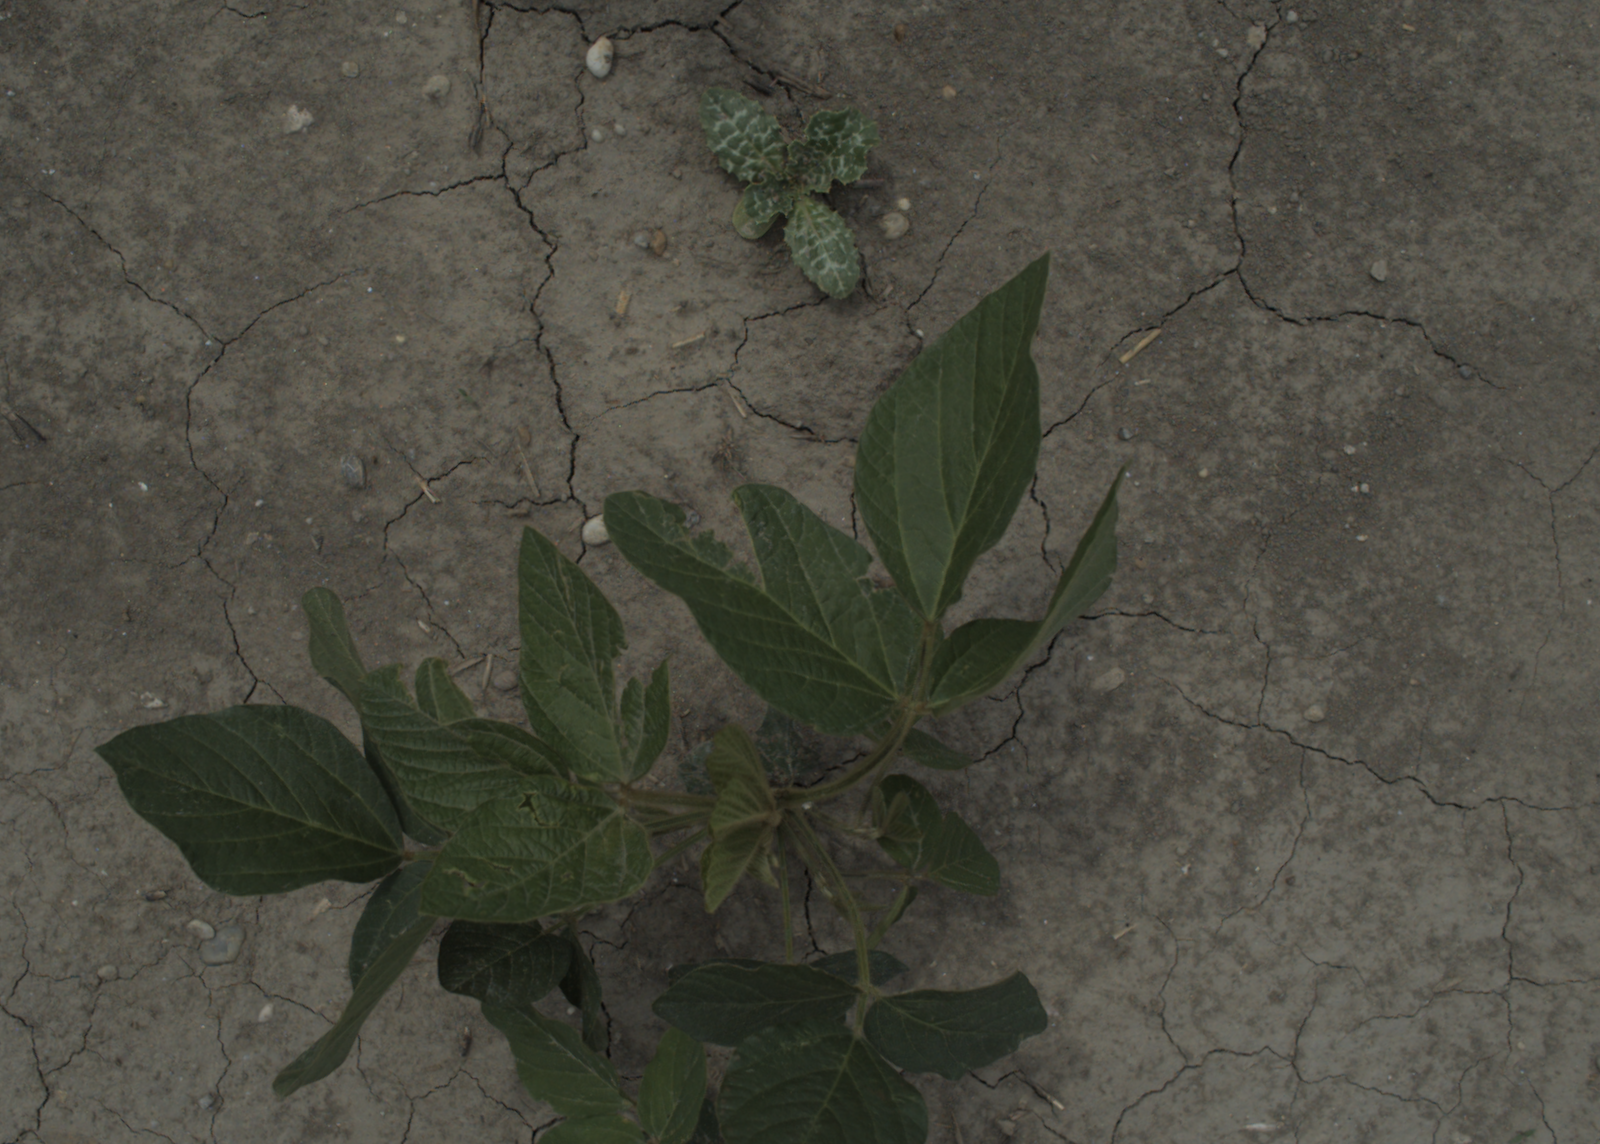
Capture date: 21.07.2021 12:51:40
Weather: mixed
Wind: medium
Seeding date: 08.06.2021
Plant canopy height (mm): 962